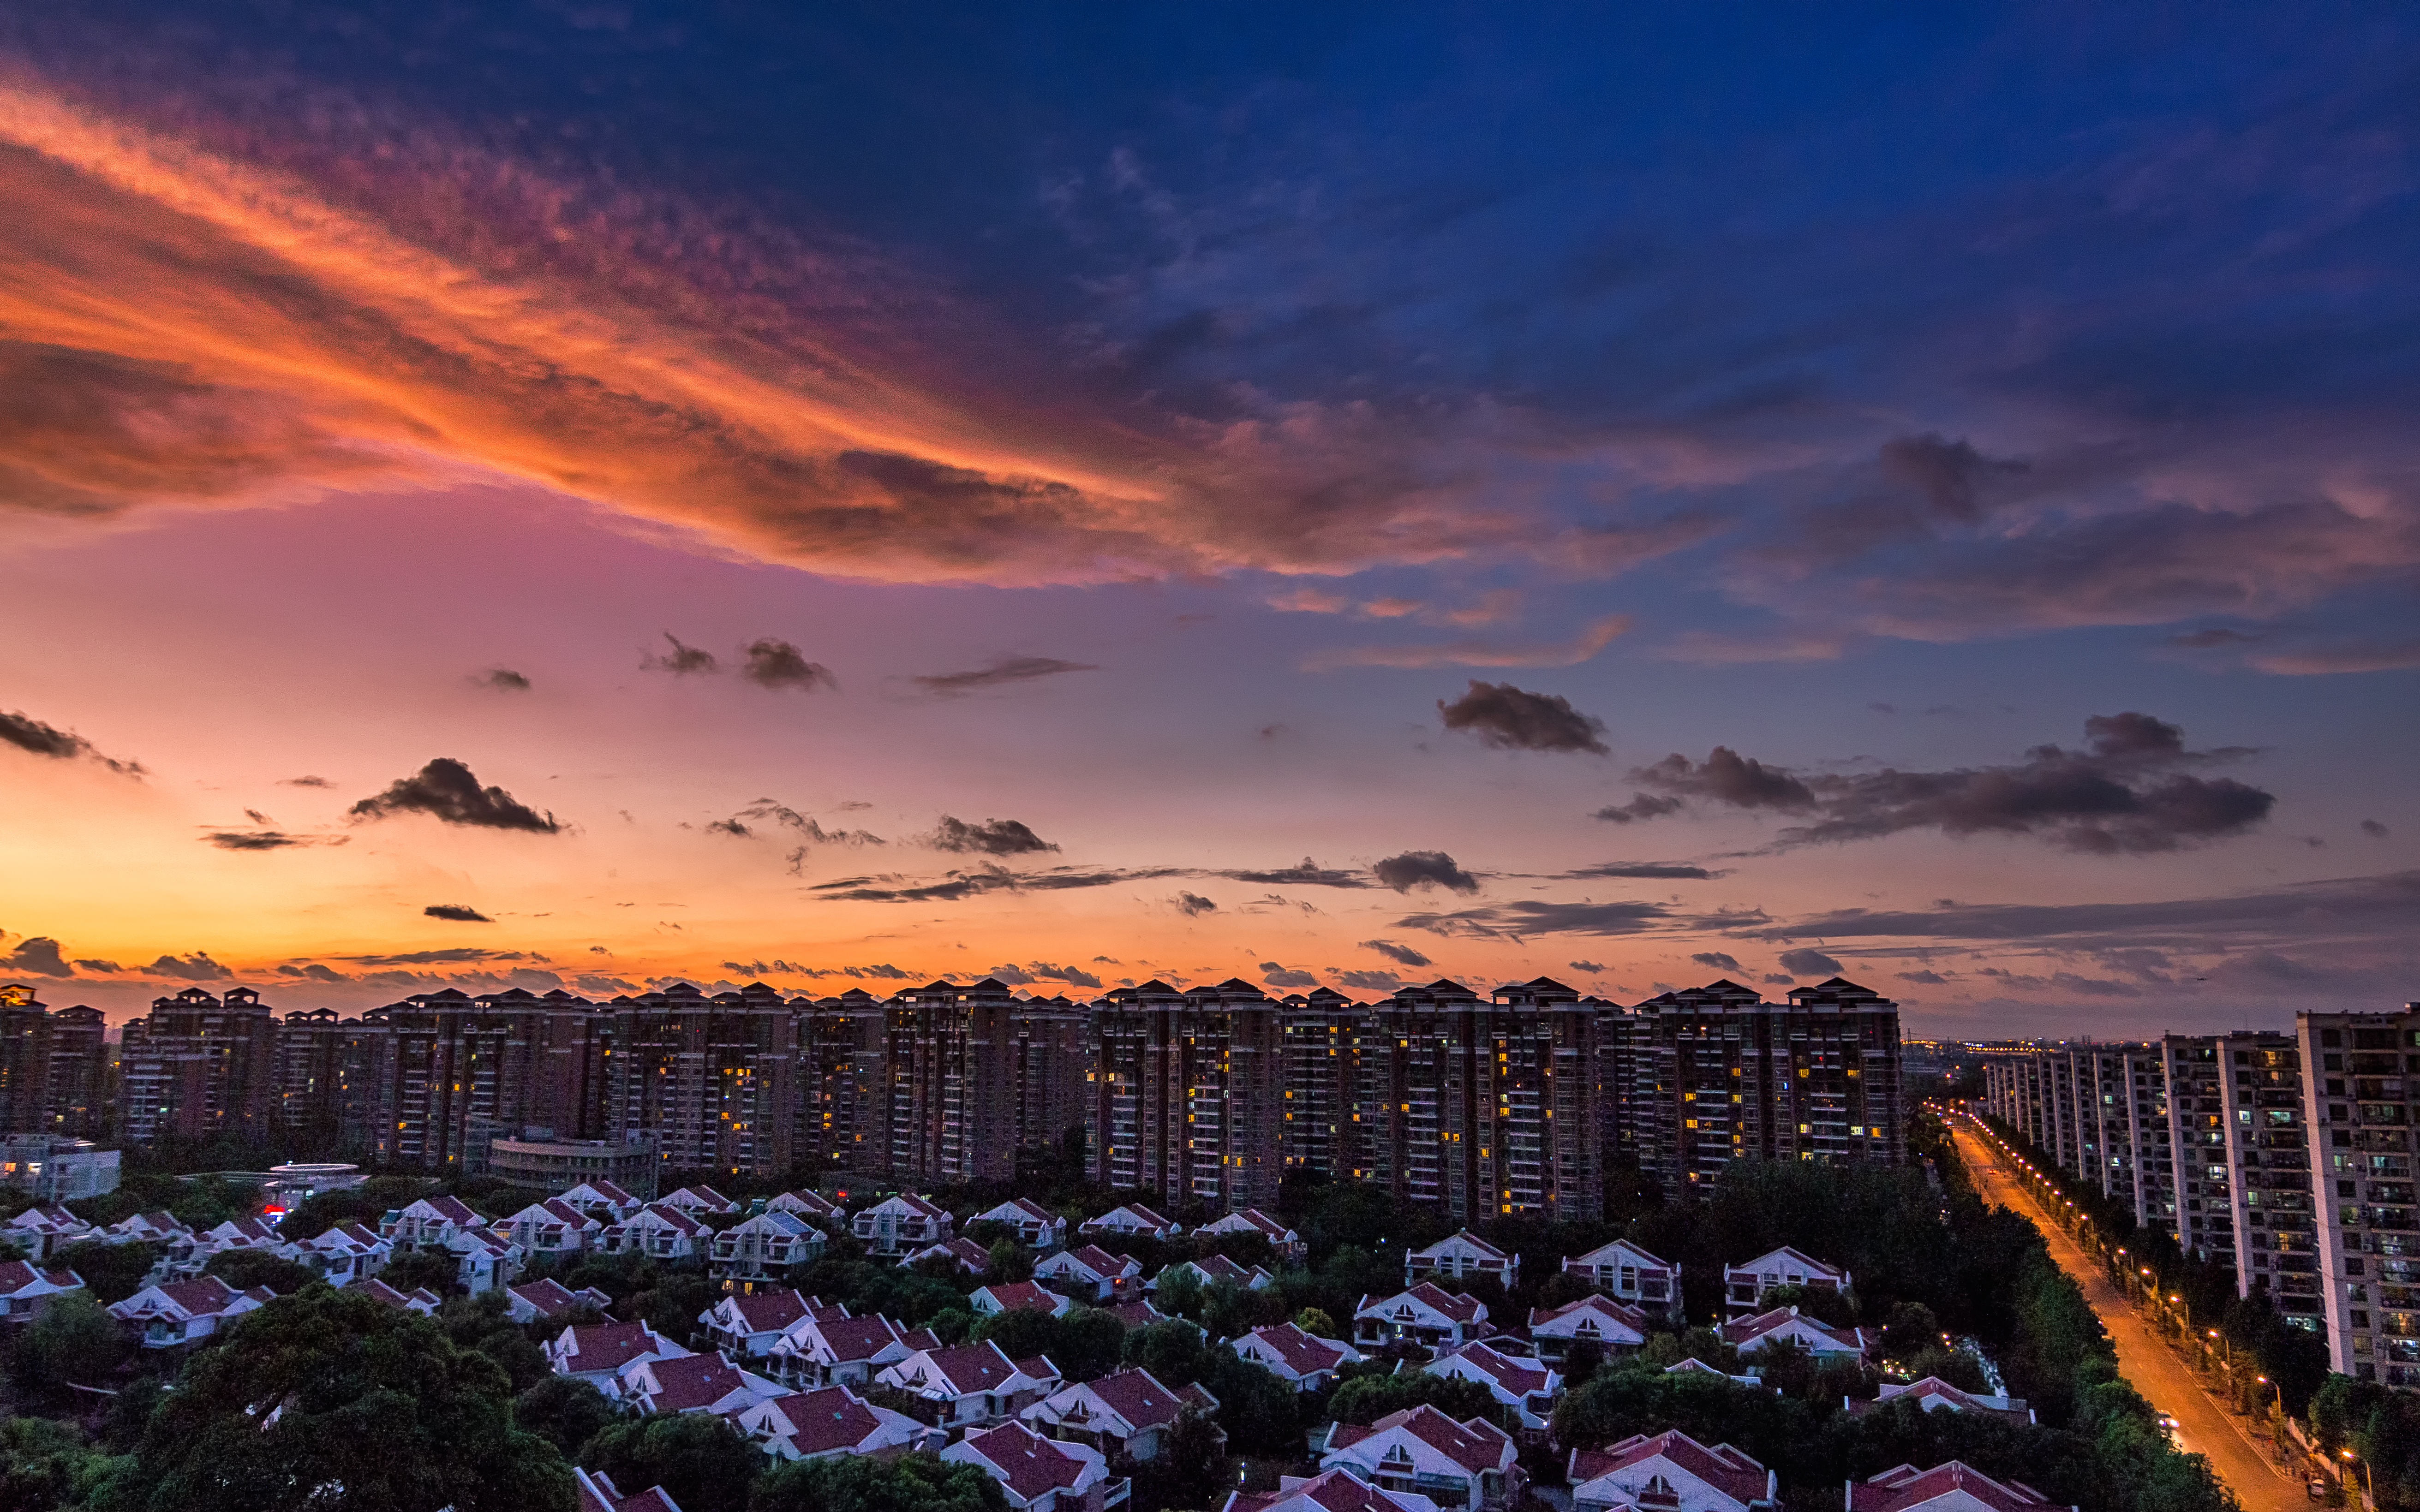
sea, horizon, cloud, sky, sunrise, sunset, skyline, sunlight, morning, dawn, city, cityscape, panorama, dusk, evening, reflection, afterglow, human settlement